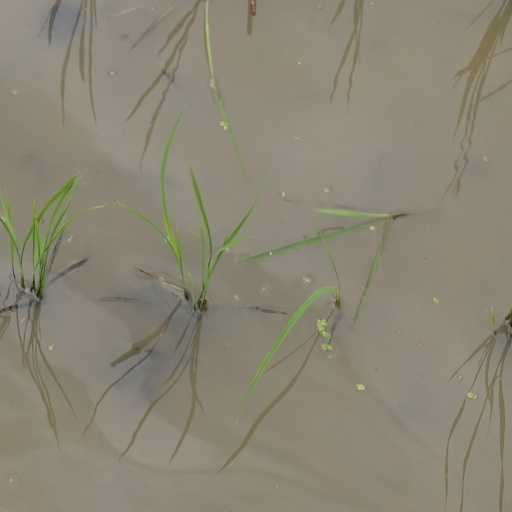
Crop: rice